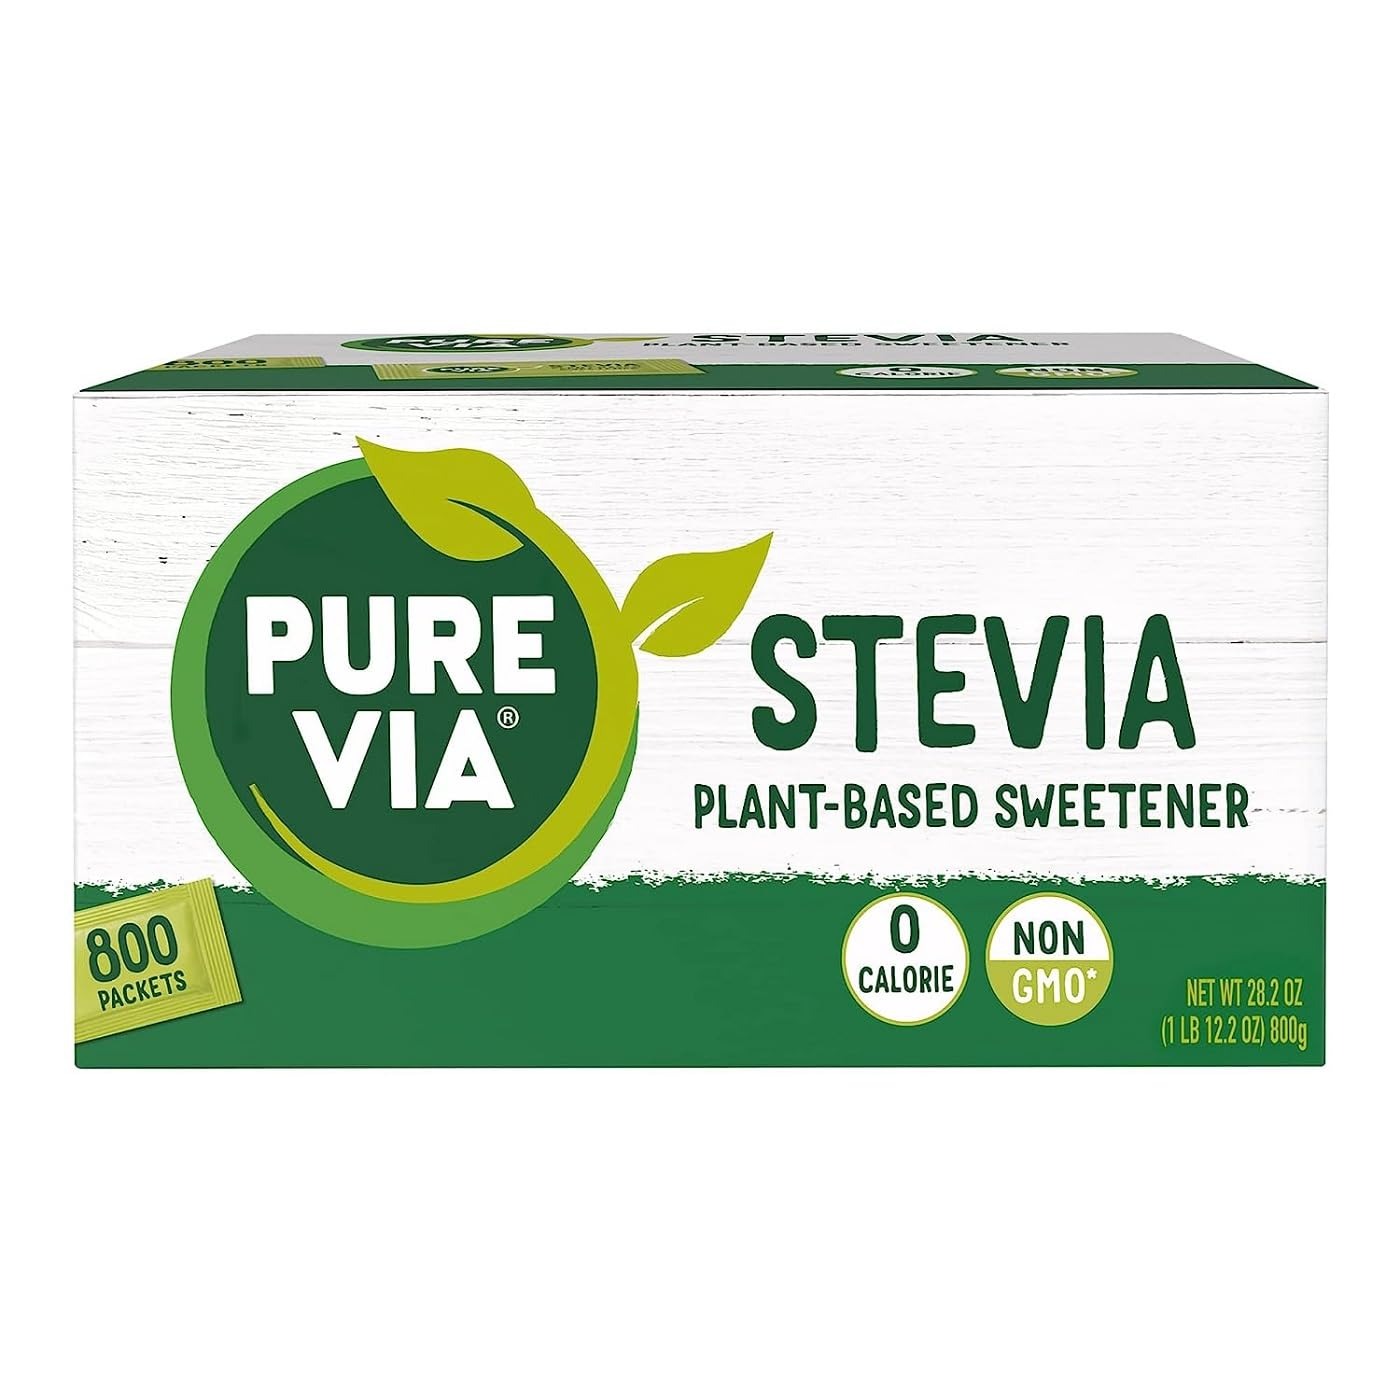
Item Name: Pure Via Stevia Sweetener 28.2oz (800 packets)
Bullet Point 1: Natural Stevia Sweetener: Pure Via is a great tasting, non GMO alternative to sugar and artificial sweeteners. Use it to sweeten coffee, iced tea, cereal, and other foods and beverages without adding calories
Bullet Point 2: All Natural Sugar Substitute: Pure Via natural stevia sweetener packets sweeten like 2 teaspoons of sugar and dissolve quickly into both hot and cold beverages. Keep calories low and sweetness high
Bullet Point 3: Nothing To Hide: Pure Via stevia extract is 99% pure Reb A, made from the sweetest extract of the stevia leaf. This versatile natural sweetener is certified Kosher and suitable for keto-friendly diets
Bullet Point 4: Natural Sweetness: For centuries, the Guarani natives of South America have used the leaves of this amazing plant to sweeten herbal teas naturally and used in many ancient cultural drinks
Bullet Point 5: Zero Calories: Using Pure Via sweetener can help support your healthy lifestyle as you cut back on sugar, calories and carbs without losing sweetness and flavor. Suitable for diabetic diets
Value: 28.21
Unit: Ounce

Price: 18.89